List of diplomatic missions of Haiti

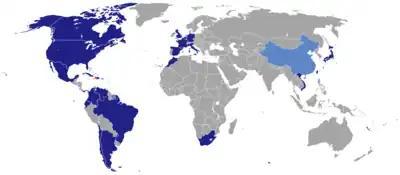
Map of Haitian diplomatic missions

This is a list of diplomatic missions of Haiti, excluding honorary consulates. Haiti has a small diplomatic presence worldwide; most of its missions are located in the Americas and the Caribbean.